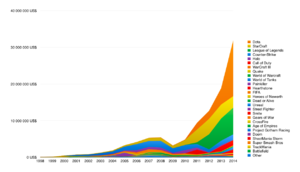
L’esport, aussi orthographié e-sport ou eSport et parfois traduit par sport électronique, désigne la pratique sur Internet ou en LAN-party d'un jeu vidéo seul ou en équipe, par le biais d'un ordinateur ou d'une console de jeux vidéo.